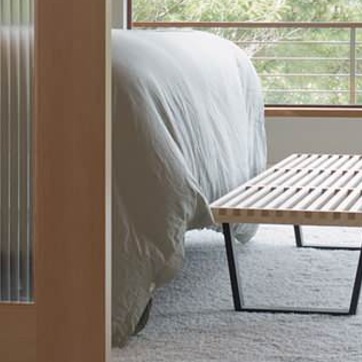
Material: fabric